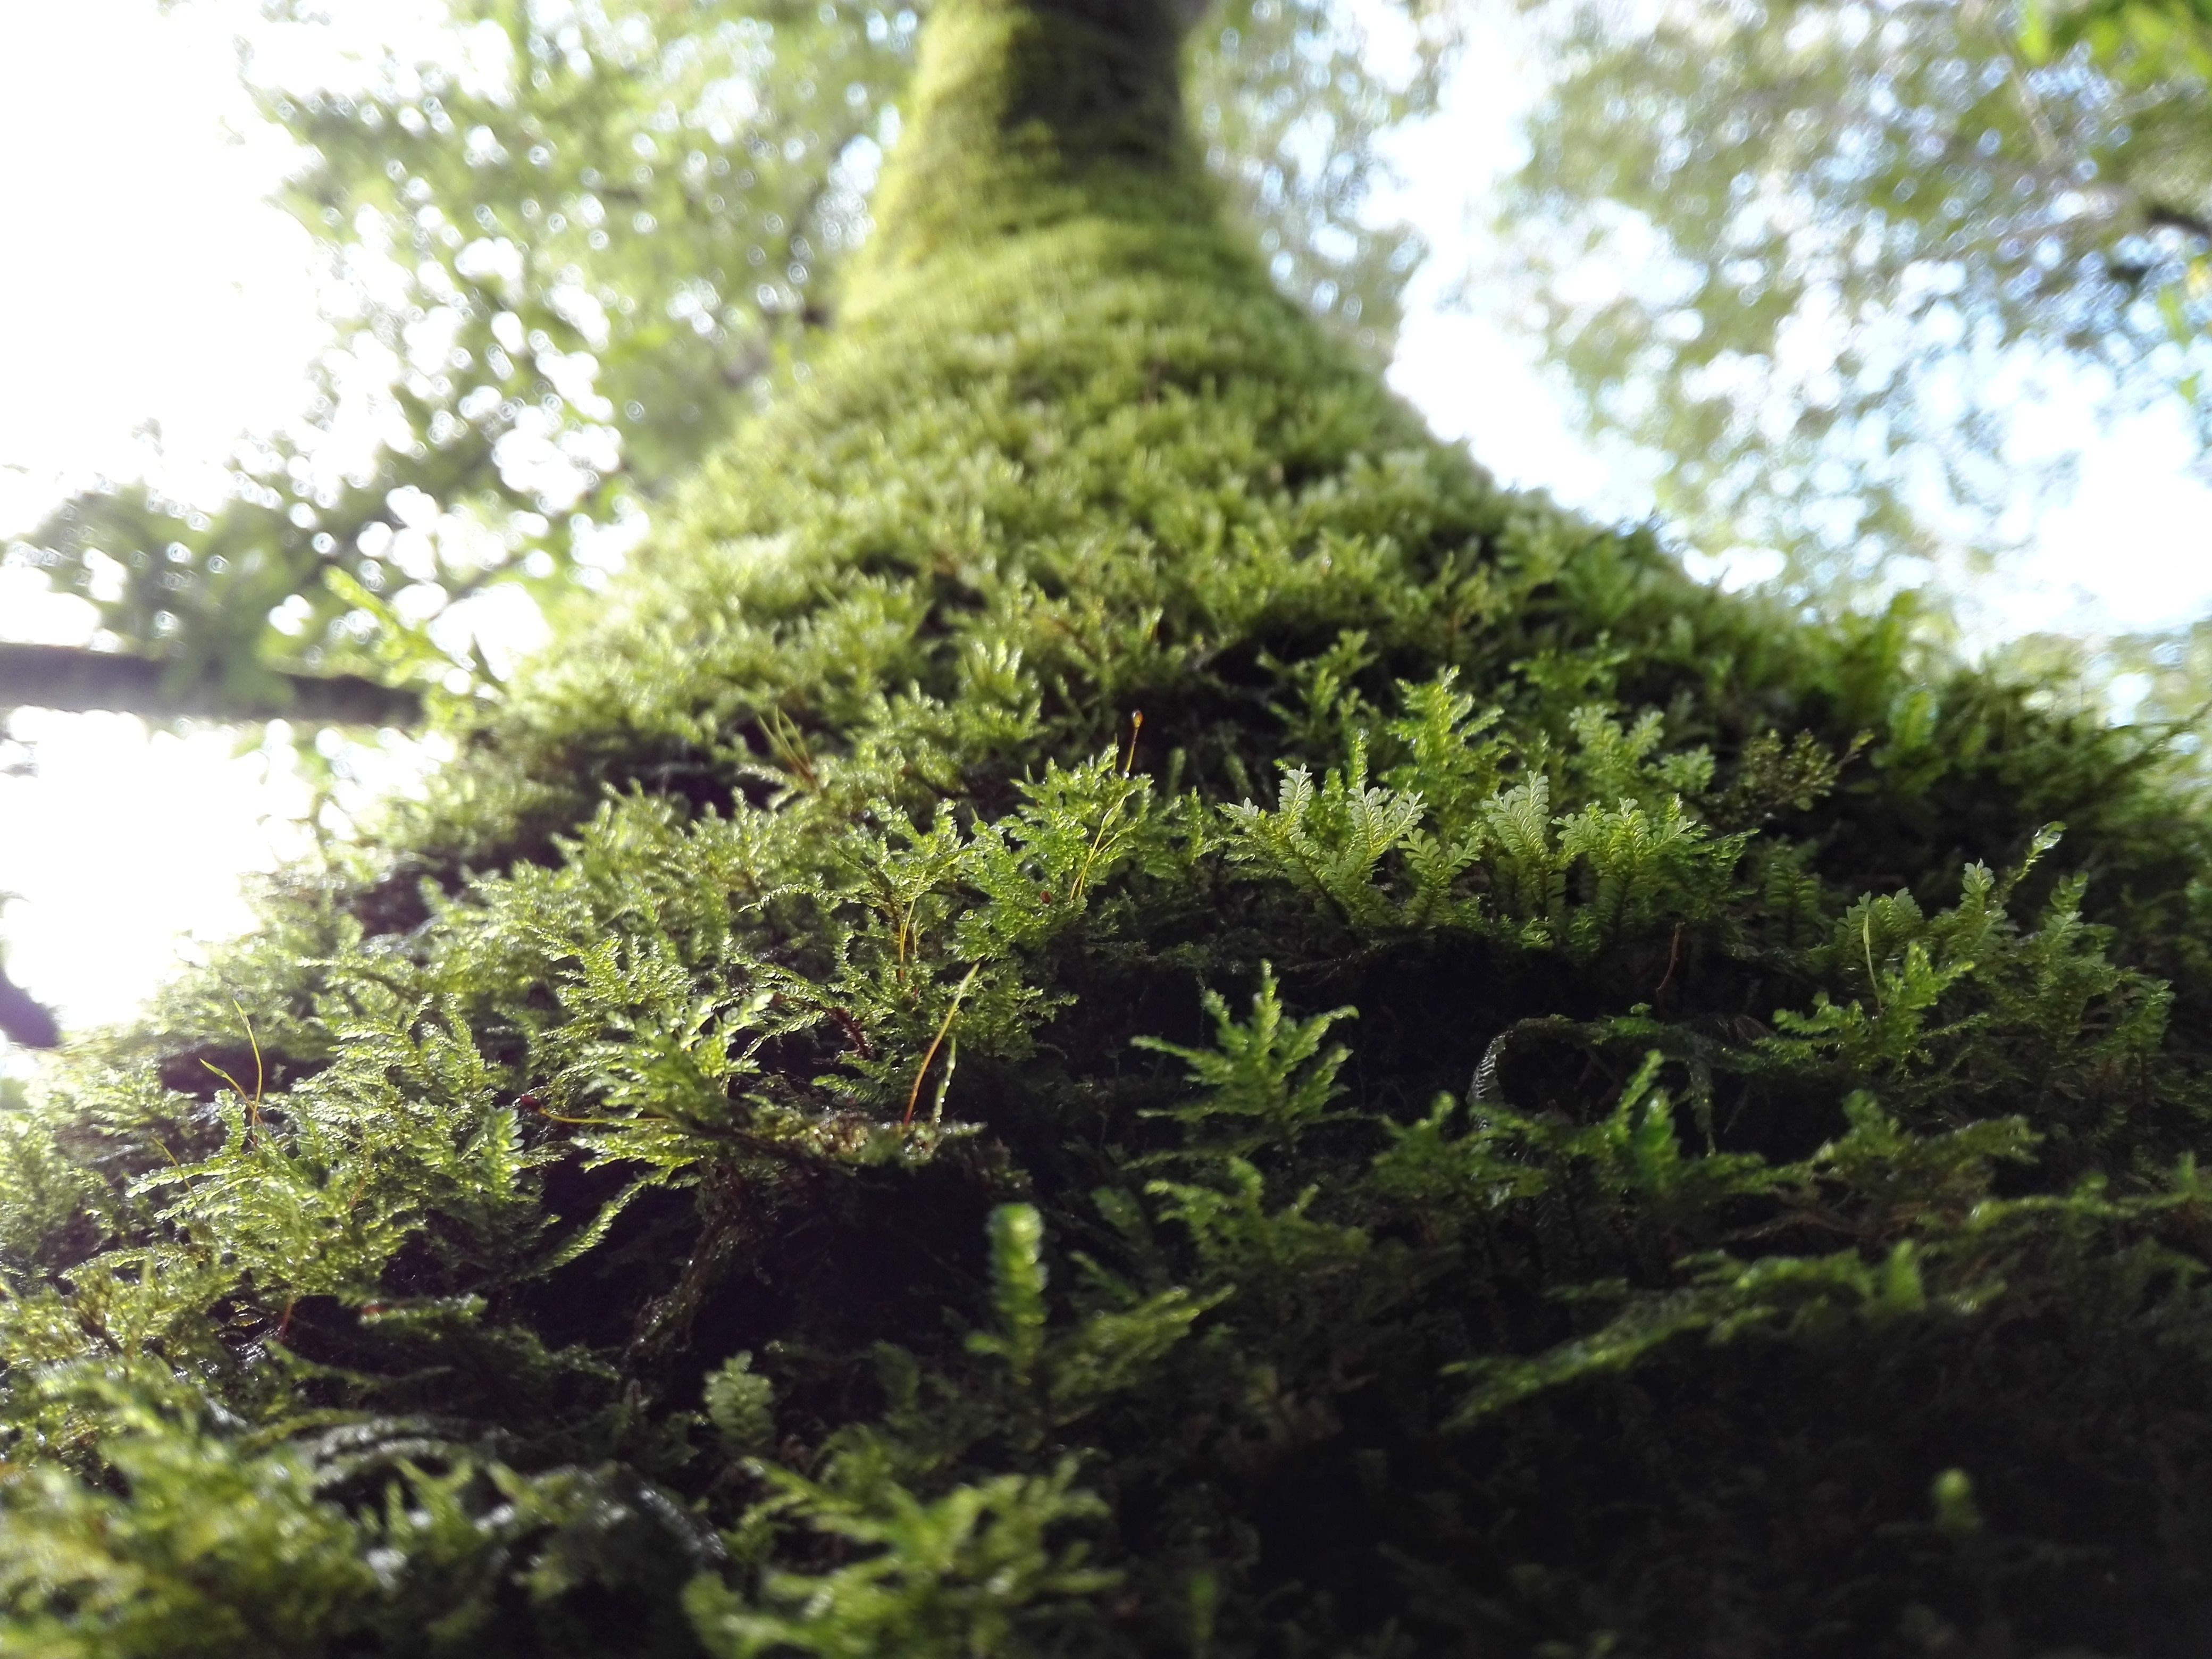
tree, branch, plant, leaf, flower, moss, green, evergreen, botany, fir, spruce, vegetation, shrub, ecosystem, woody plant, temperate coniferous forest, land plant